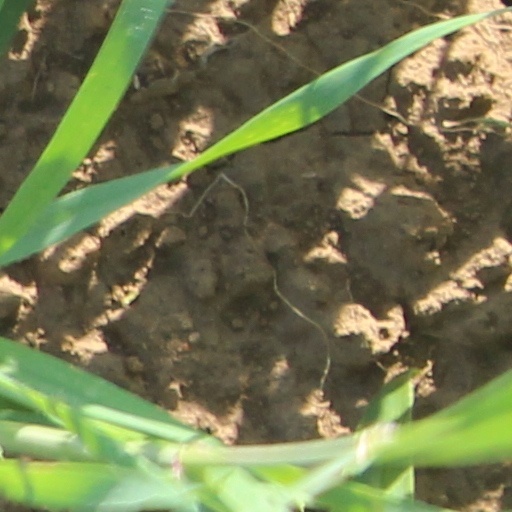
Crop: wheat